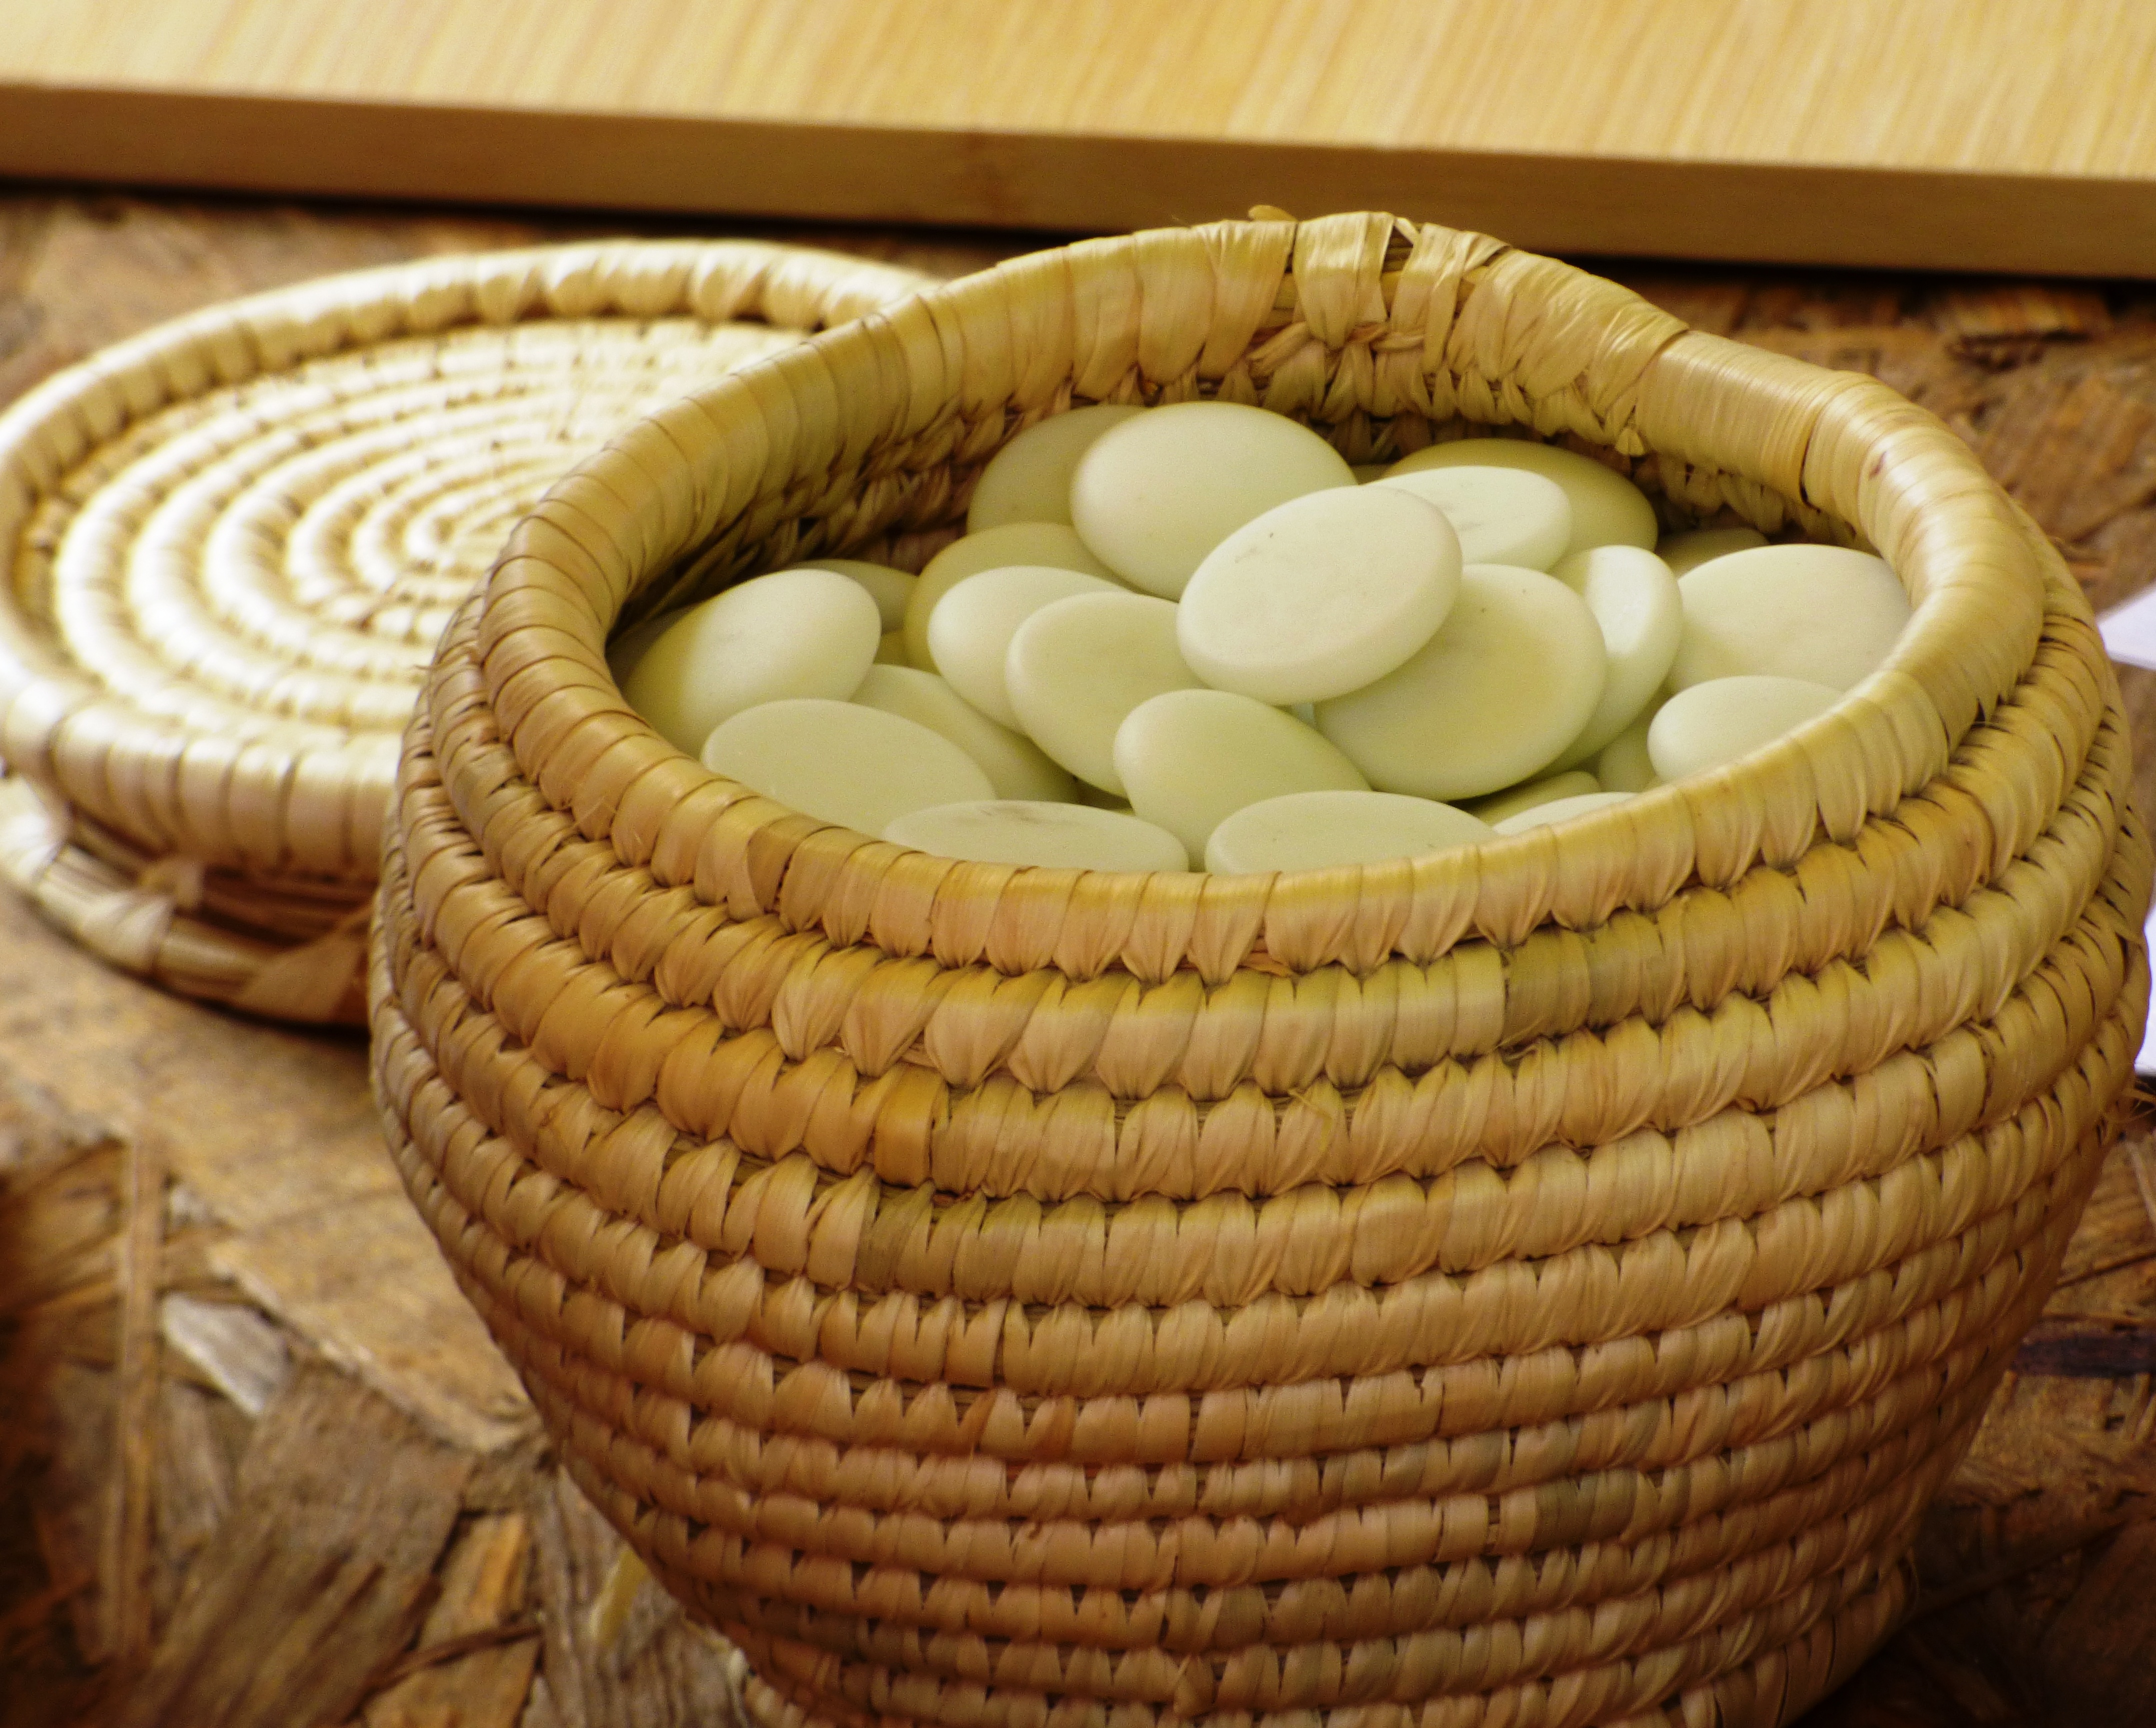
game, dish, food, produce, basket, pebbles, pawn, tag, tags, pawns, grass family, plansz wki